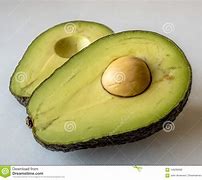
Label: Avocado